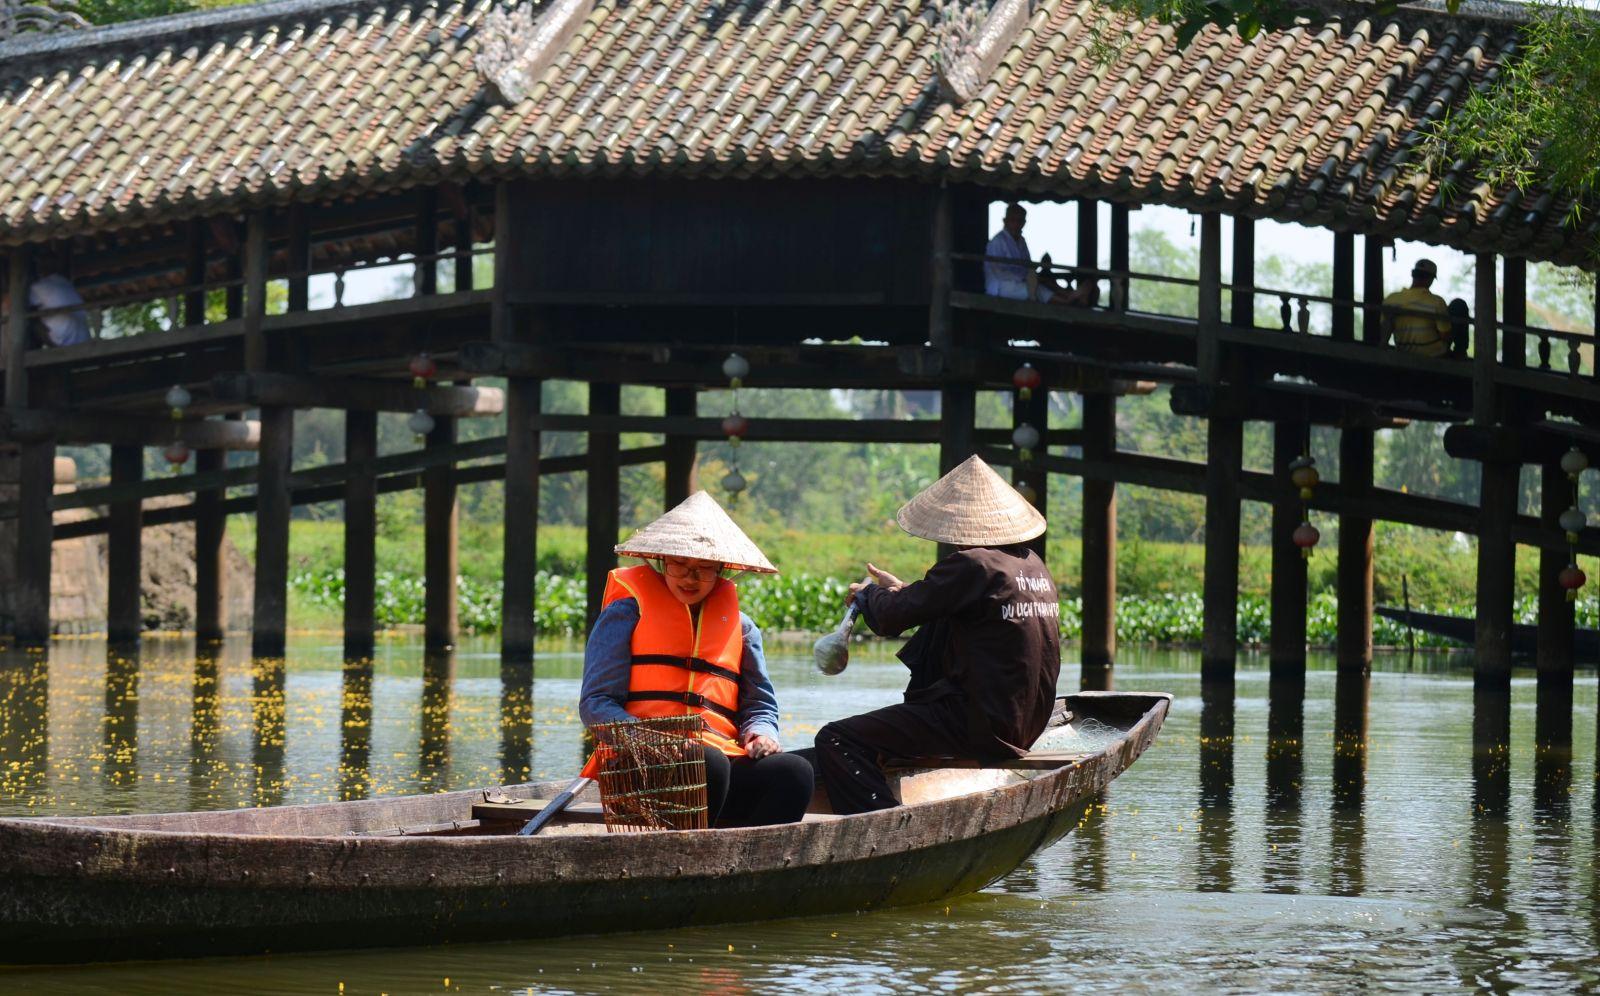
có hai người đội nón lá xuất hiện trên con thuyền trên sông